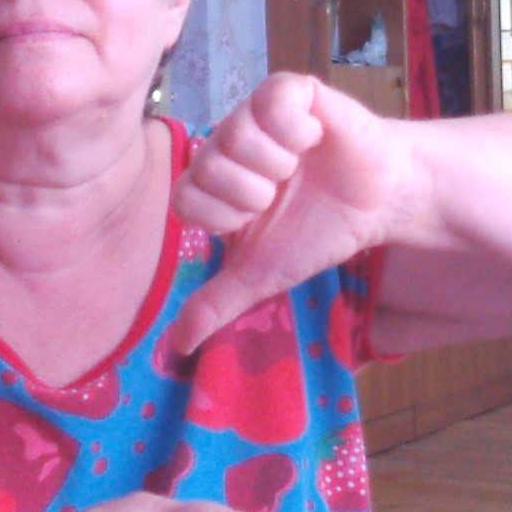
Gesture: dislike